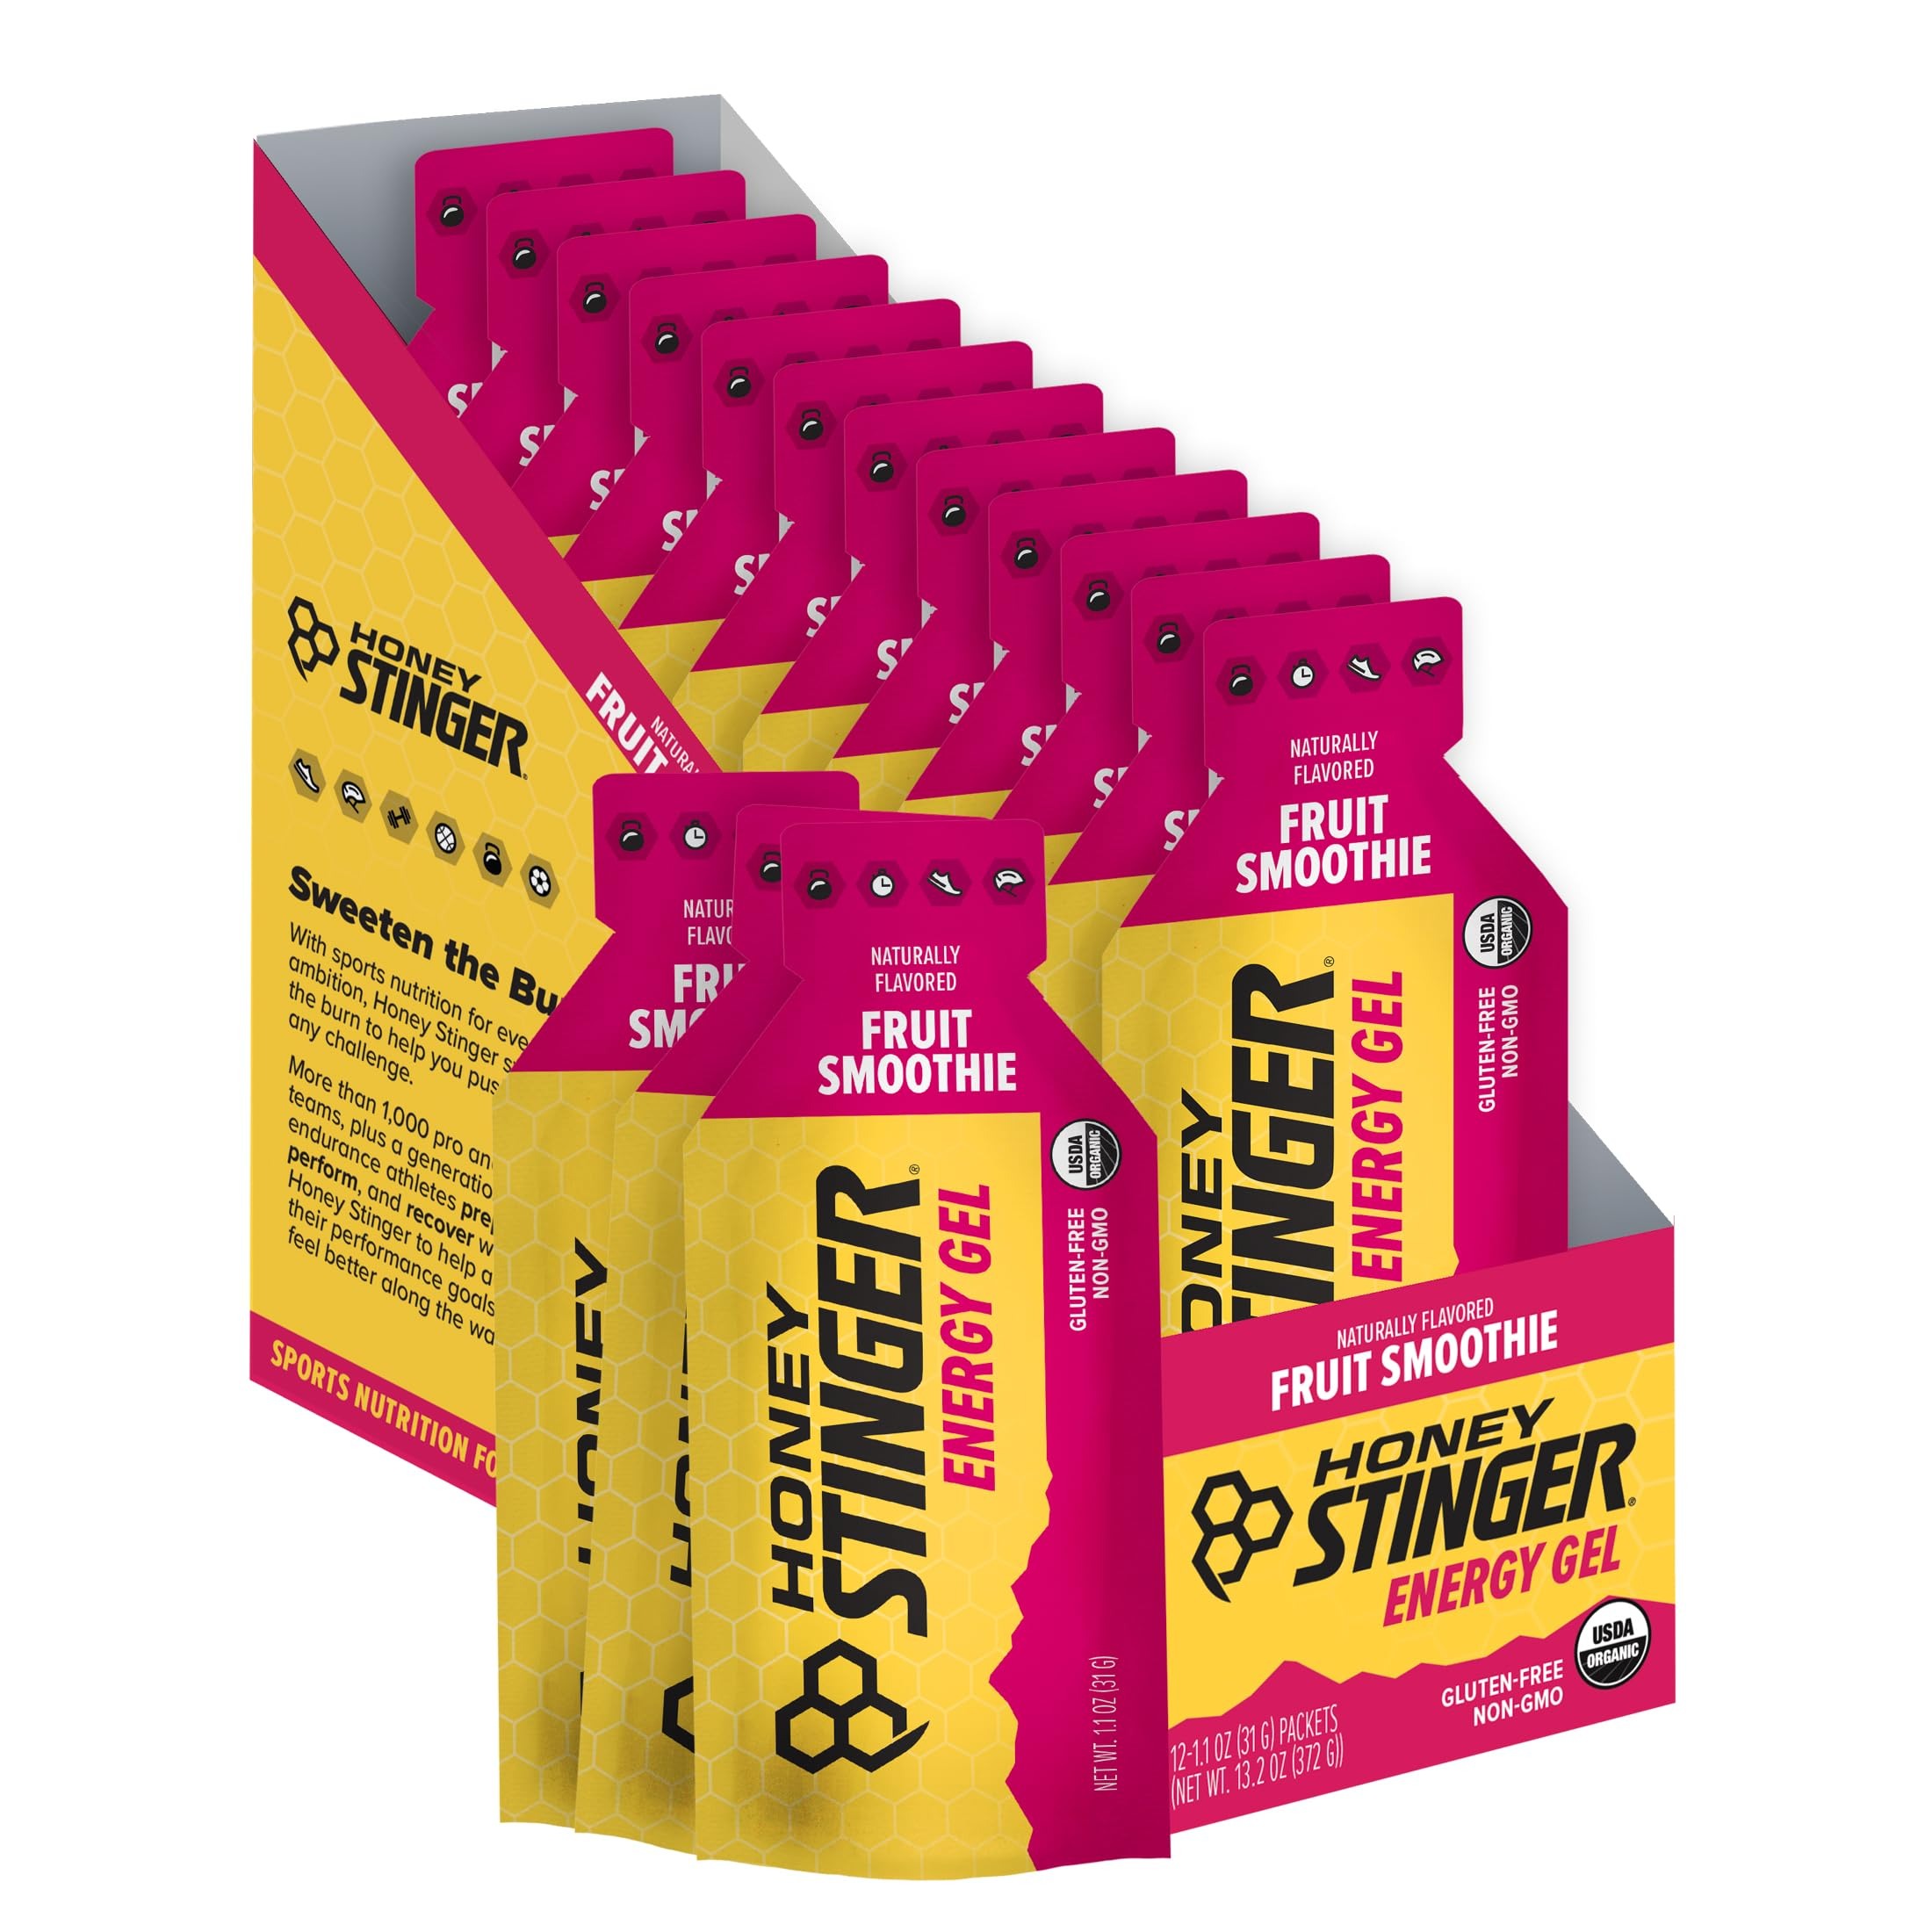
Item Name: Honey Stinger Organic Fruit Smoothie Energy Gel | Gluten Free & Caffeine Free | for Exercise, Running and Performance | Sports Nutrition for Home & Gym, Pre and Mid Workout | 12 Pack, 13.2 Ounce
Bullet Point 1: DELICIOUS A classic fruit blend in a 12ct box. These grab-and-go energy gels are made for quick, sustained energy you can eat right from the package.
Bullet Point 2: ENERGY Made for pace-setters and go-getters for a quick energy boost. With 24g carbs per serving and ingredients intended for quick uptake, energy gels are the perfect portable fuel to keep you going without weighing you down
Bullet Point 3: RACE-READY Energy Gels are portable and easy to digest, making them a must-have on race day. It’s the perfect energy boost to throw in your gym bag or take with you while running and biking, or to scale up your home gym workouts
Bullet Point 4: QUALITY INGREDIENTS: USDA Organic; Carbs to boost energy; Potassium to help replenish electrolytes post-exercise; and a blend of natural sweeteners replenishes glycogen stores, improving the capacity for endurance
Bullet Point 5: PROVEN More than 2,000 pro and college teams plus a generation of endurance athletes prepare, perform and refuel with Honey Stinger to help achieve their performance goals and feel better along the way.
Value: 13.2
Unit: Ounce

Price: 9.305